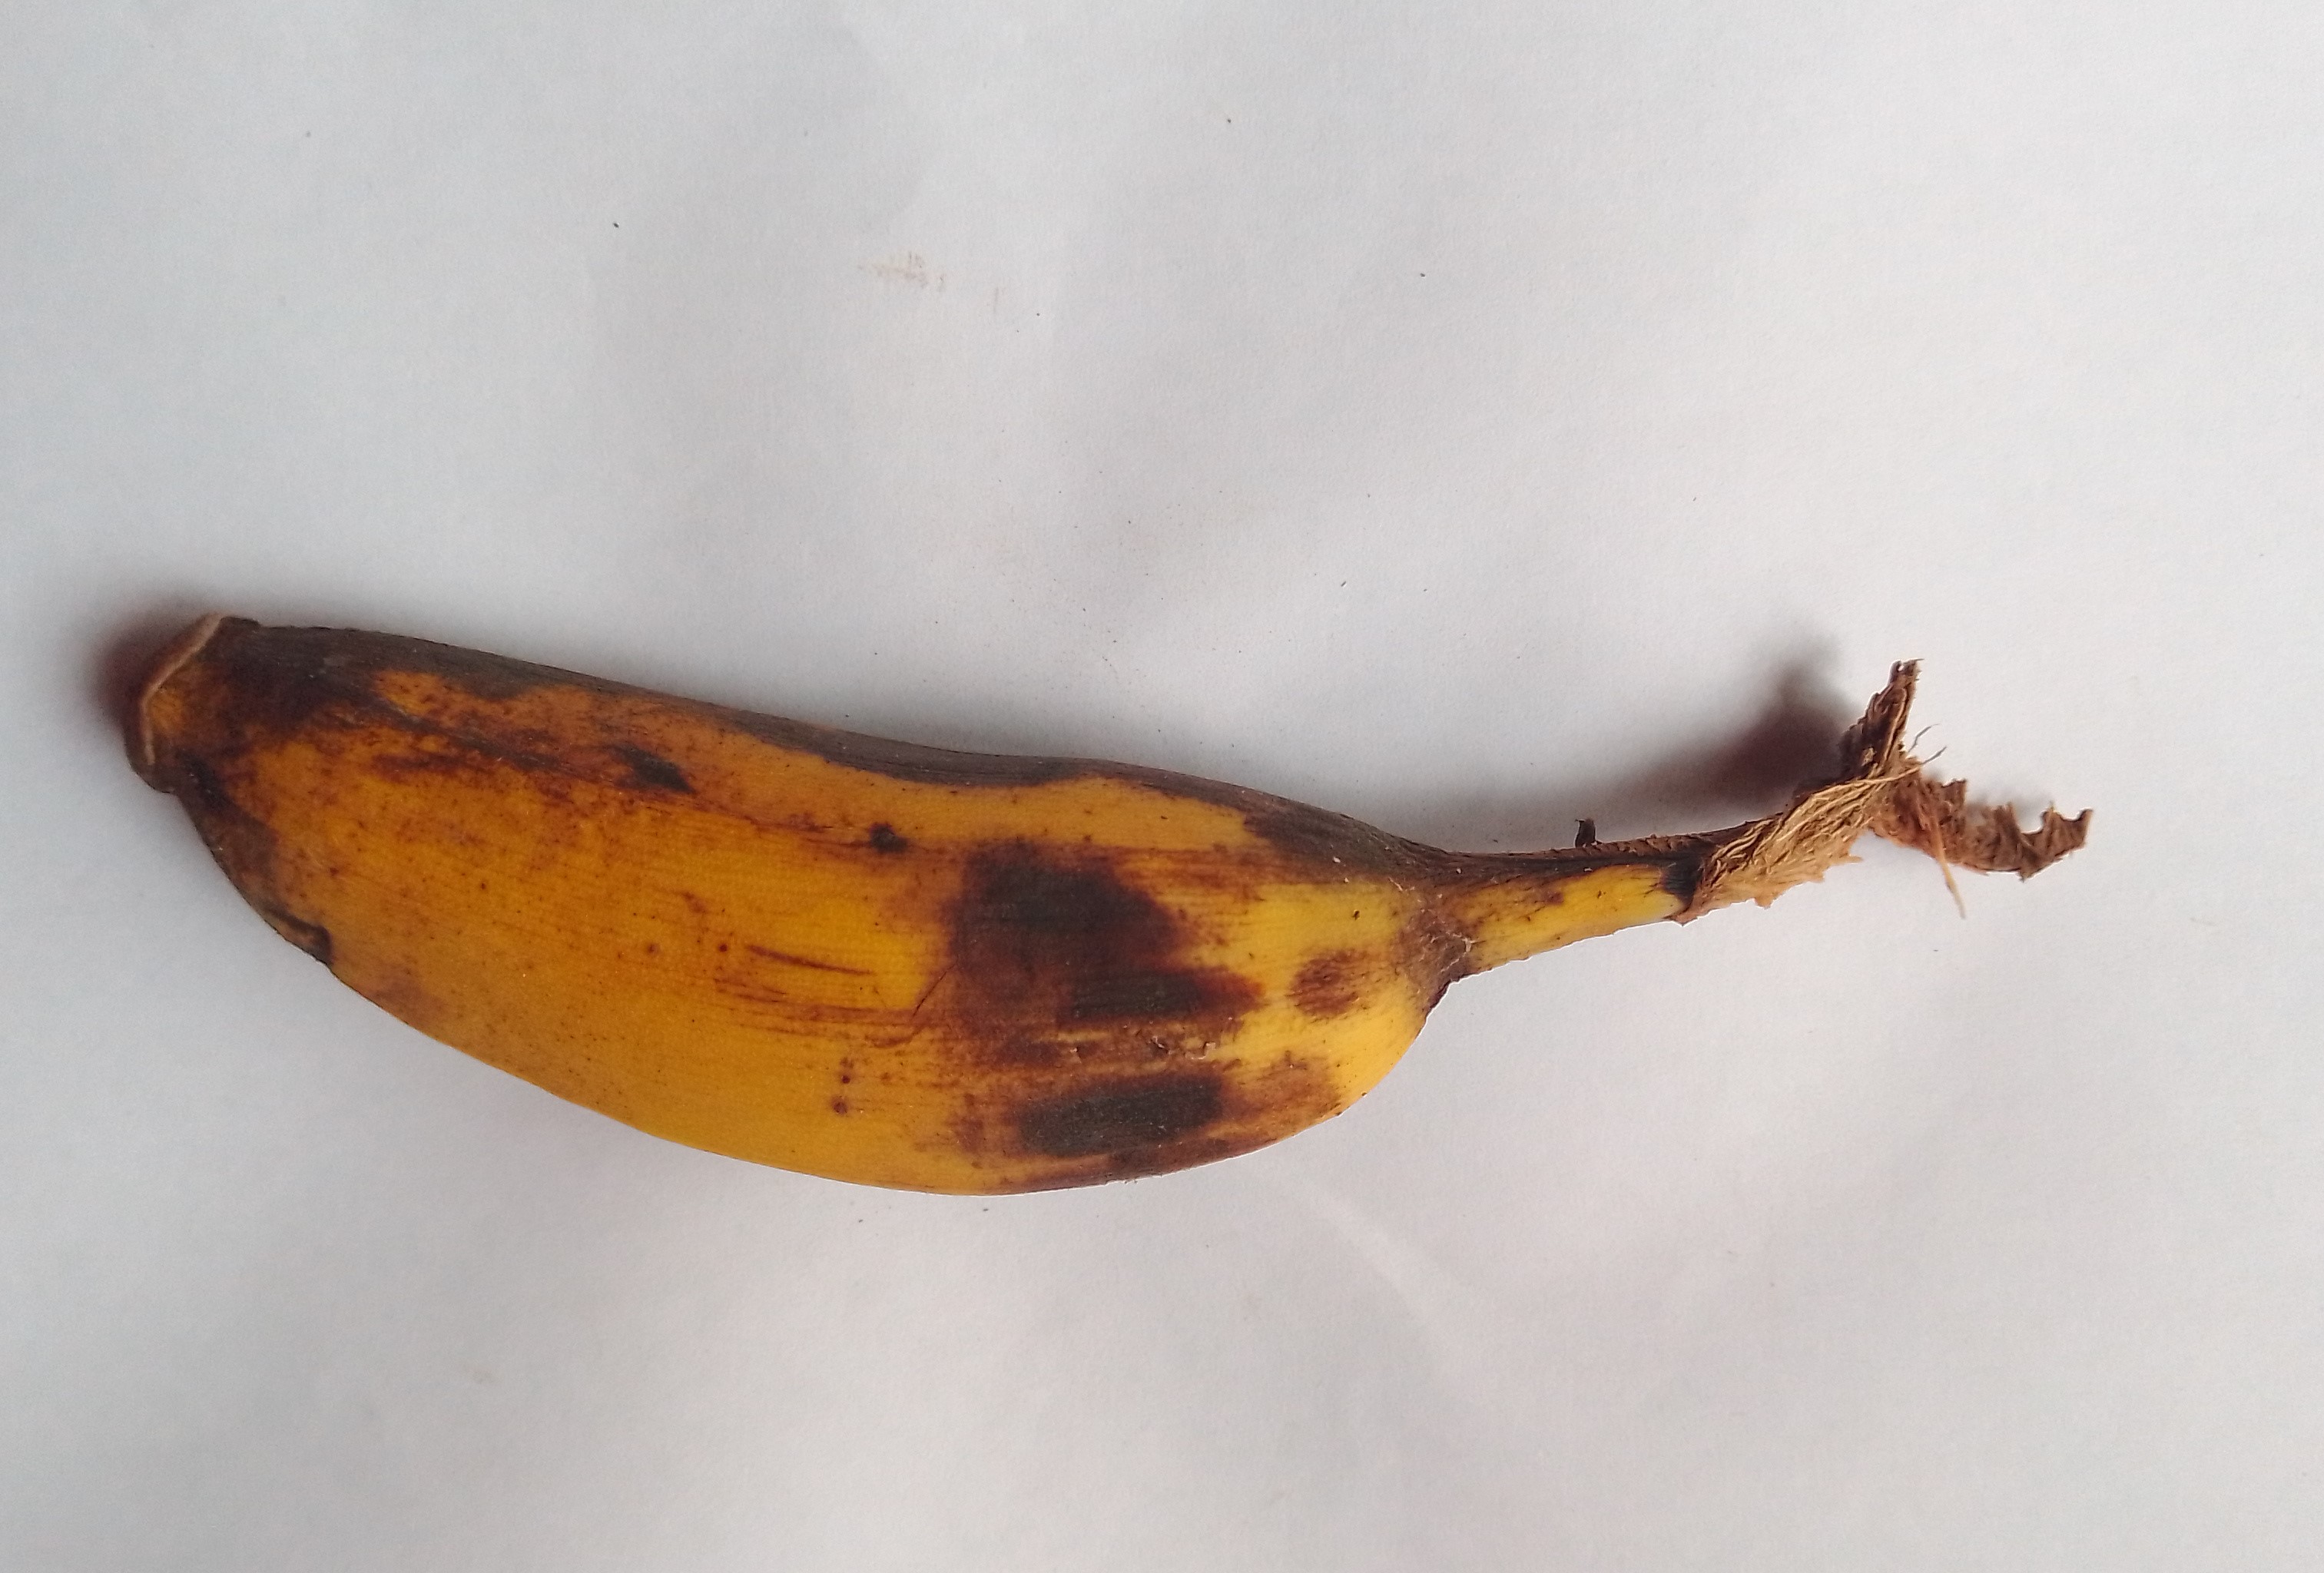
Fruit: banana
Condition: rotten